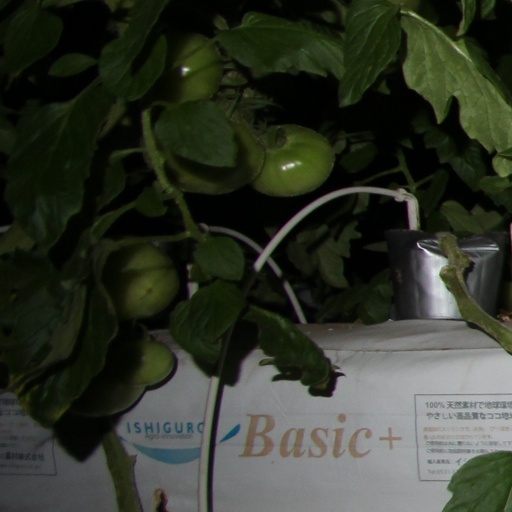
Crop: tomato